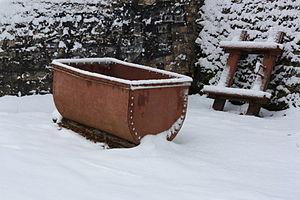
Wagonnet, ancienne mine du val de fer à Neuves-Maisons
La minette est un minerai de fer lorrain formé d'oolithes de limonite liées par un ciment, le plus souvent carbonaté ; les débris et empreintes de fossiles marins sont très fréquents.
La mine de Neuves-Maisons ou Mine du Val de Fer ou Mine Maron-Val de Fer est une exploitation minière de fer dont les entrées sont situées à Neuves-Maisons, ainsi que Chaligny et Maron, en limite de la forêt de Haye, dans le département de Meurthe-et-Moselle, en Lorraine. La mine a été exploitée de 1874 jusqu'à 1968. La longueur des galeries avoisine en tout les 400 kilomètres. Un accumulateur à minerai Zublin, bâtiment inscrit comme monument historique, construit au début des années 1930, est en cours de réhabilitation, aujourd'hui visible sur le carreau de la mine.